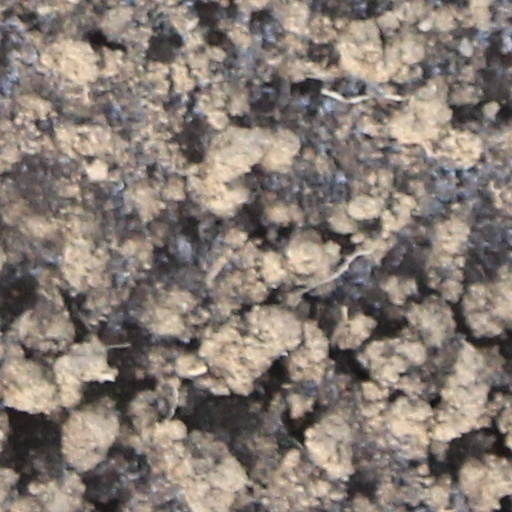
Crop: wheat